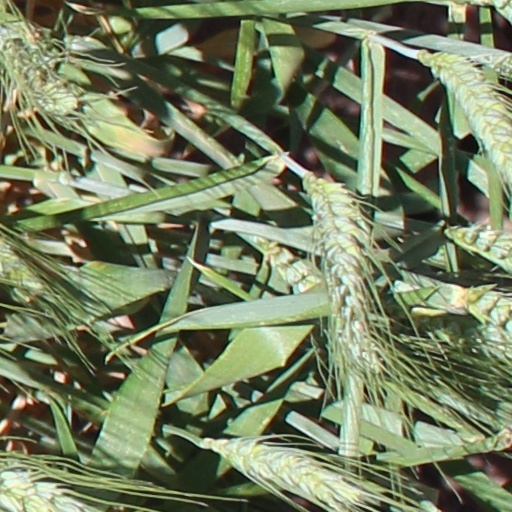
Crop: wheat